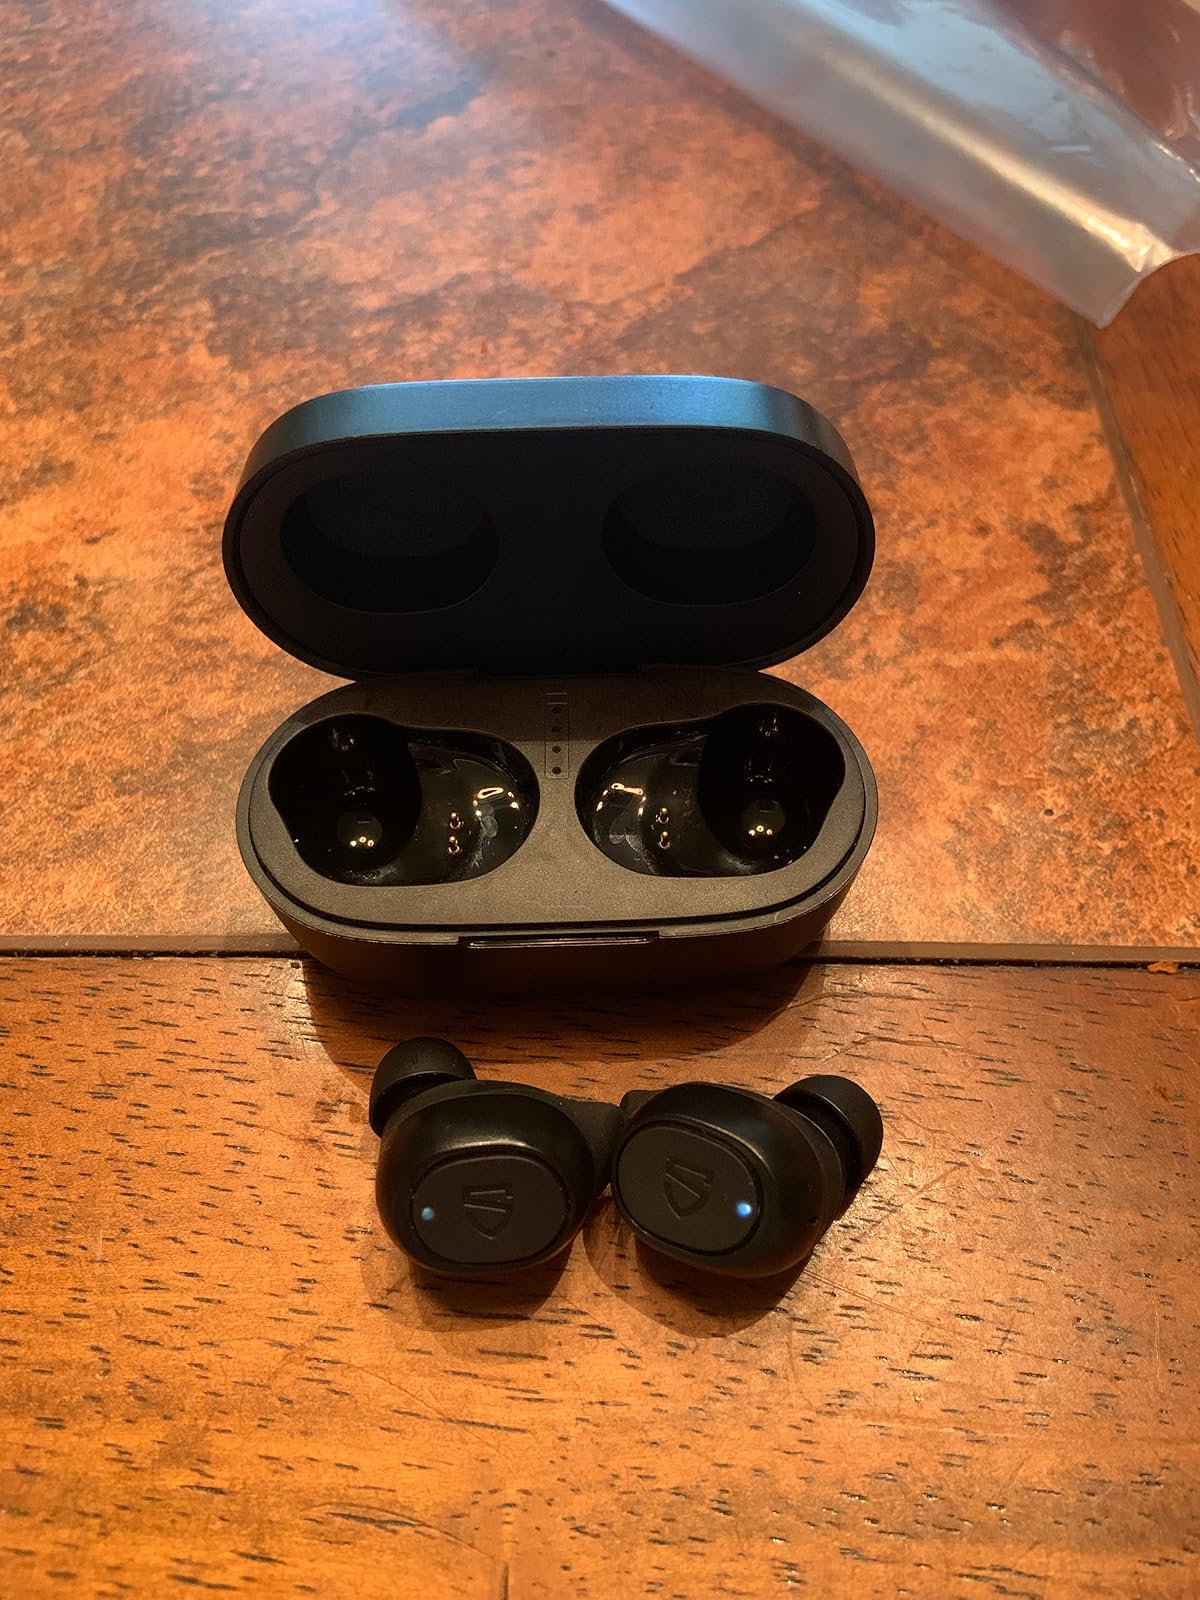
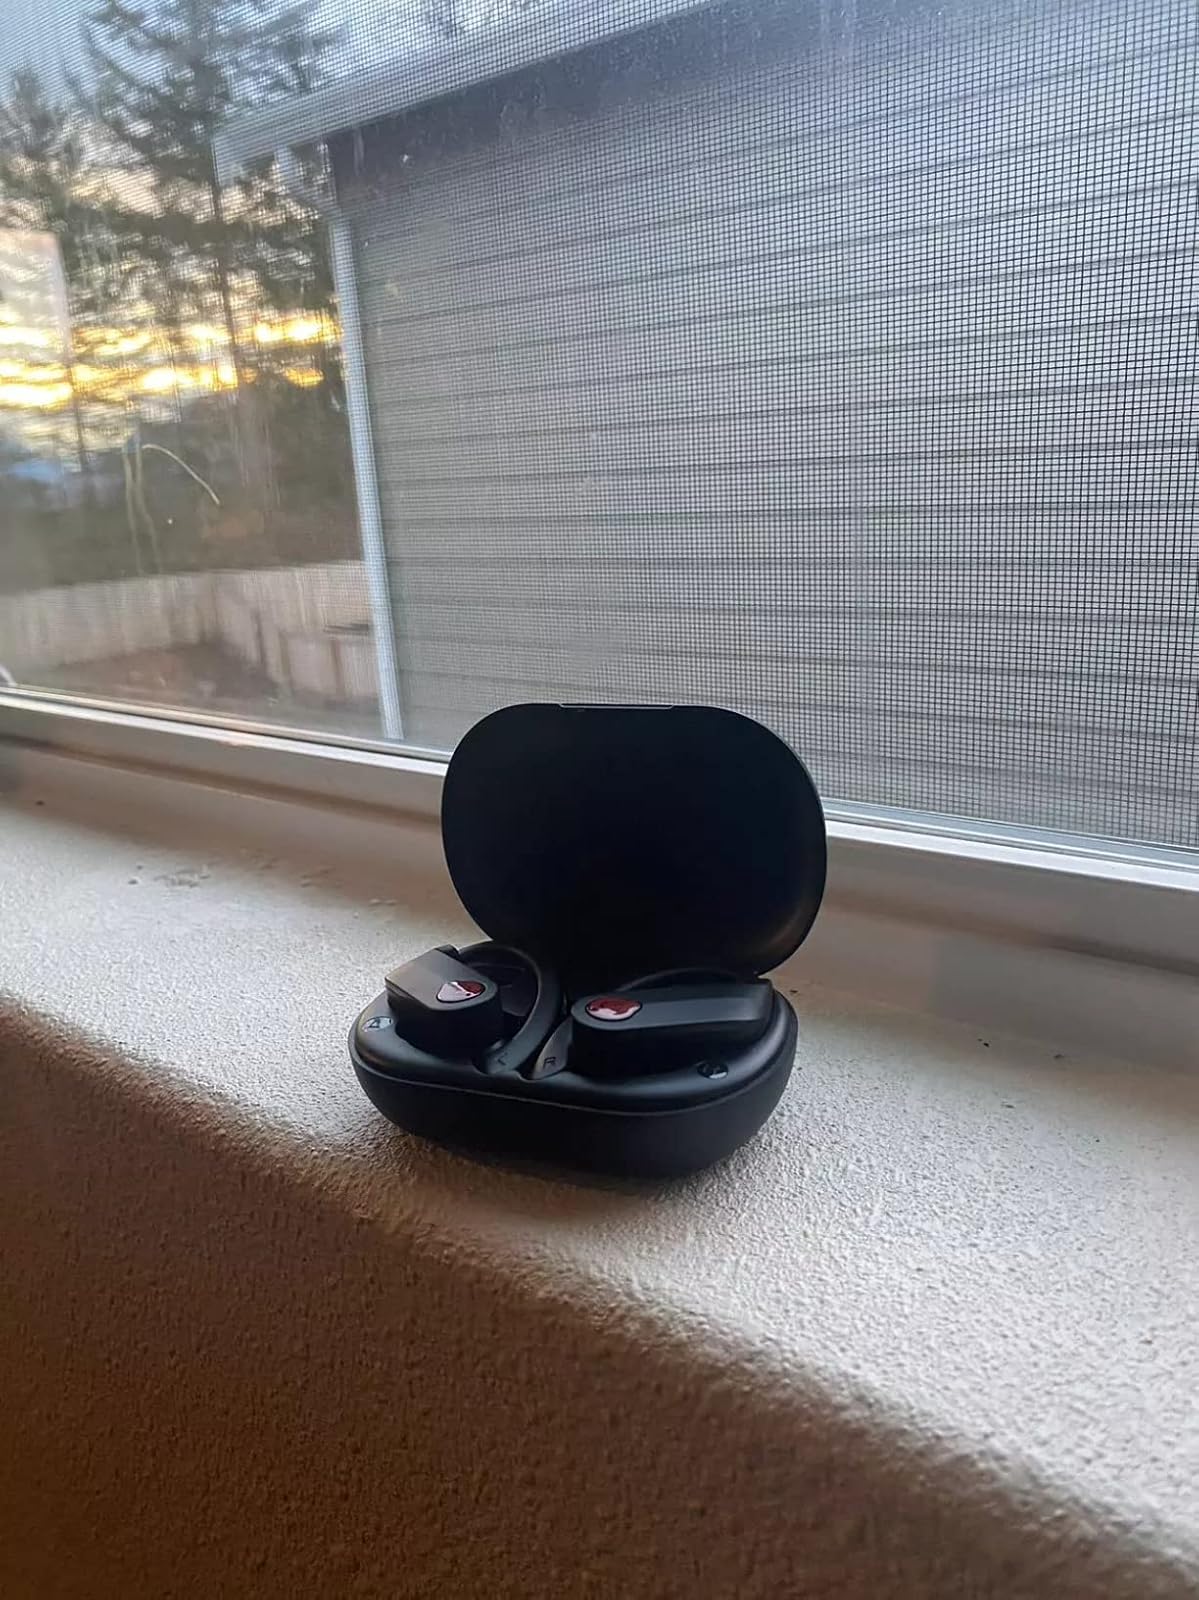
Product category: earbuds
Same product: no